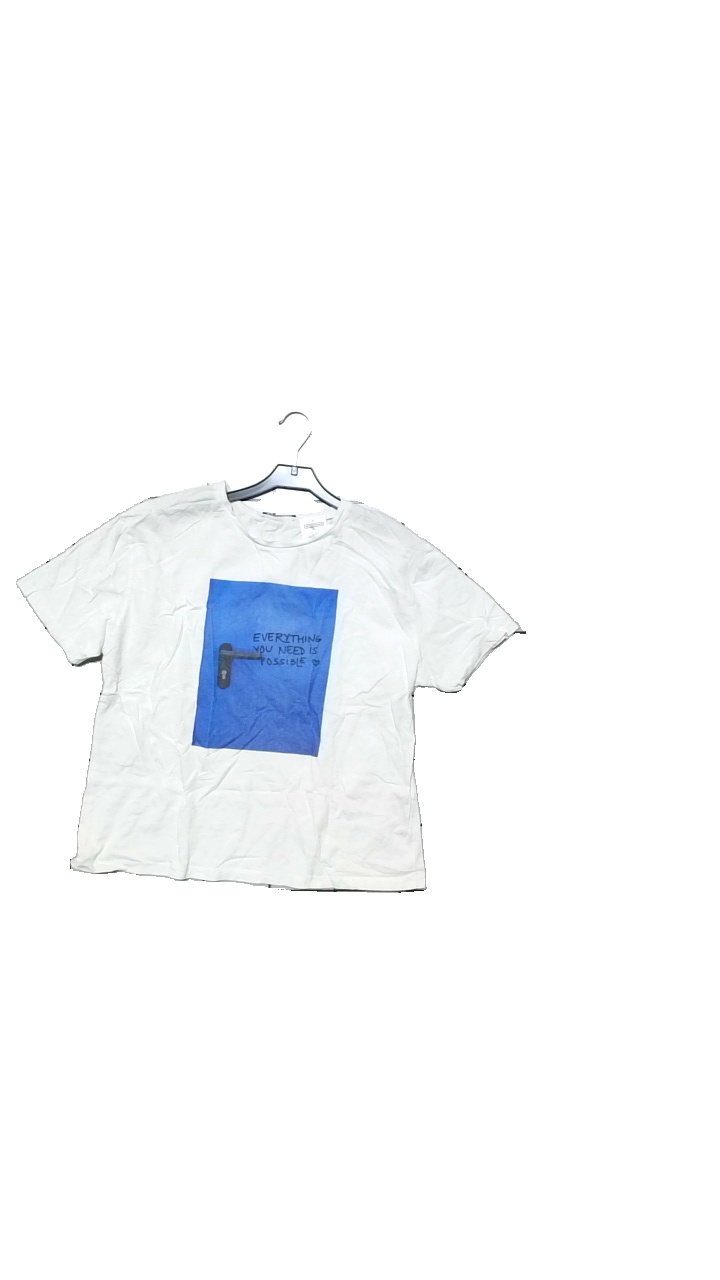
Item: T-shirt (Ladies)
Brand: Zara
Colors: Pink
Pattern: Other
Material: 100% cotton
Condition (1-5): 4
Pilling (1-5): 4
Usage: Reuse
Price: <50